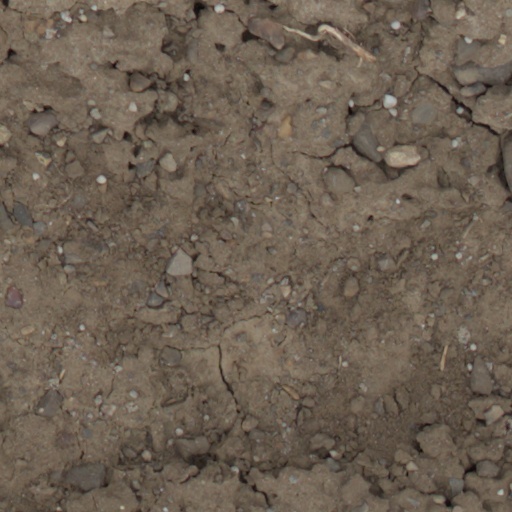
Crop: wheat